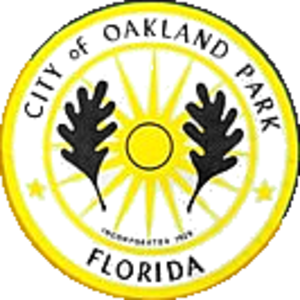
Oakland Park est une ville de l'État de Floride, aux États-Unis, dans le comté de Broward. Établie vers 1910, c’était à l’origine une colonie agricole qui fut organisée en municipalité en novembre 1925 sous le nom de Floranada, un mot-valise combinant à la fois Florida et Canada. Après la faillite de cette municipalité des suites de l’ouragan de 1926, une nouvelle municipalité aux limites légèrement modifiées prit le nom actuel de Oakland Park. La population estimée selon les projection du Bureau du recensement des États-Unis pour 2008 serait de 42 293 habitants. C’est une banlieue de Fort Lauderdale elle-même partie de l'agglomération de Miami qui compte près de 5,5 millions d’habitants soit presque le tiers de la population de l’État de Floride tout entier. C’est pour la plus grande part une zone résidentielle comprenant aussi des zones à vocation industrielle et commerciale.